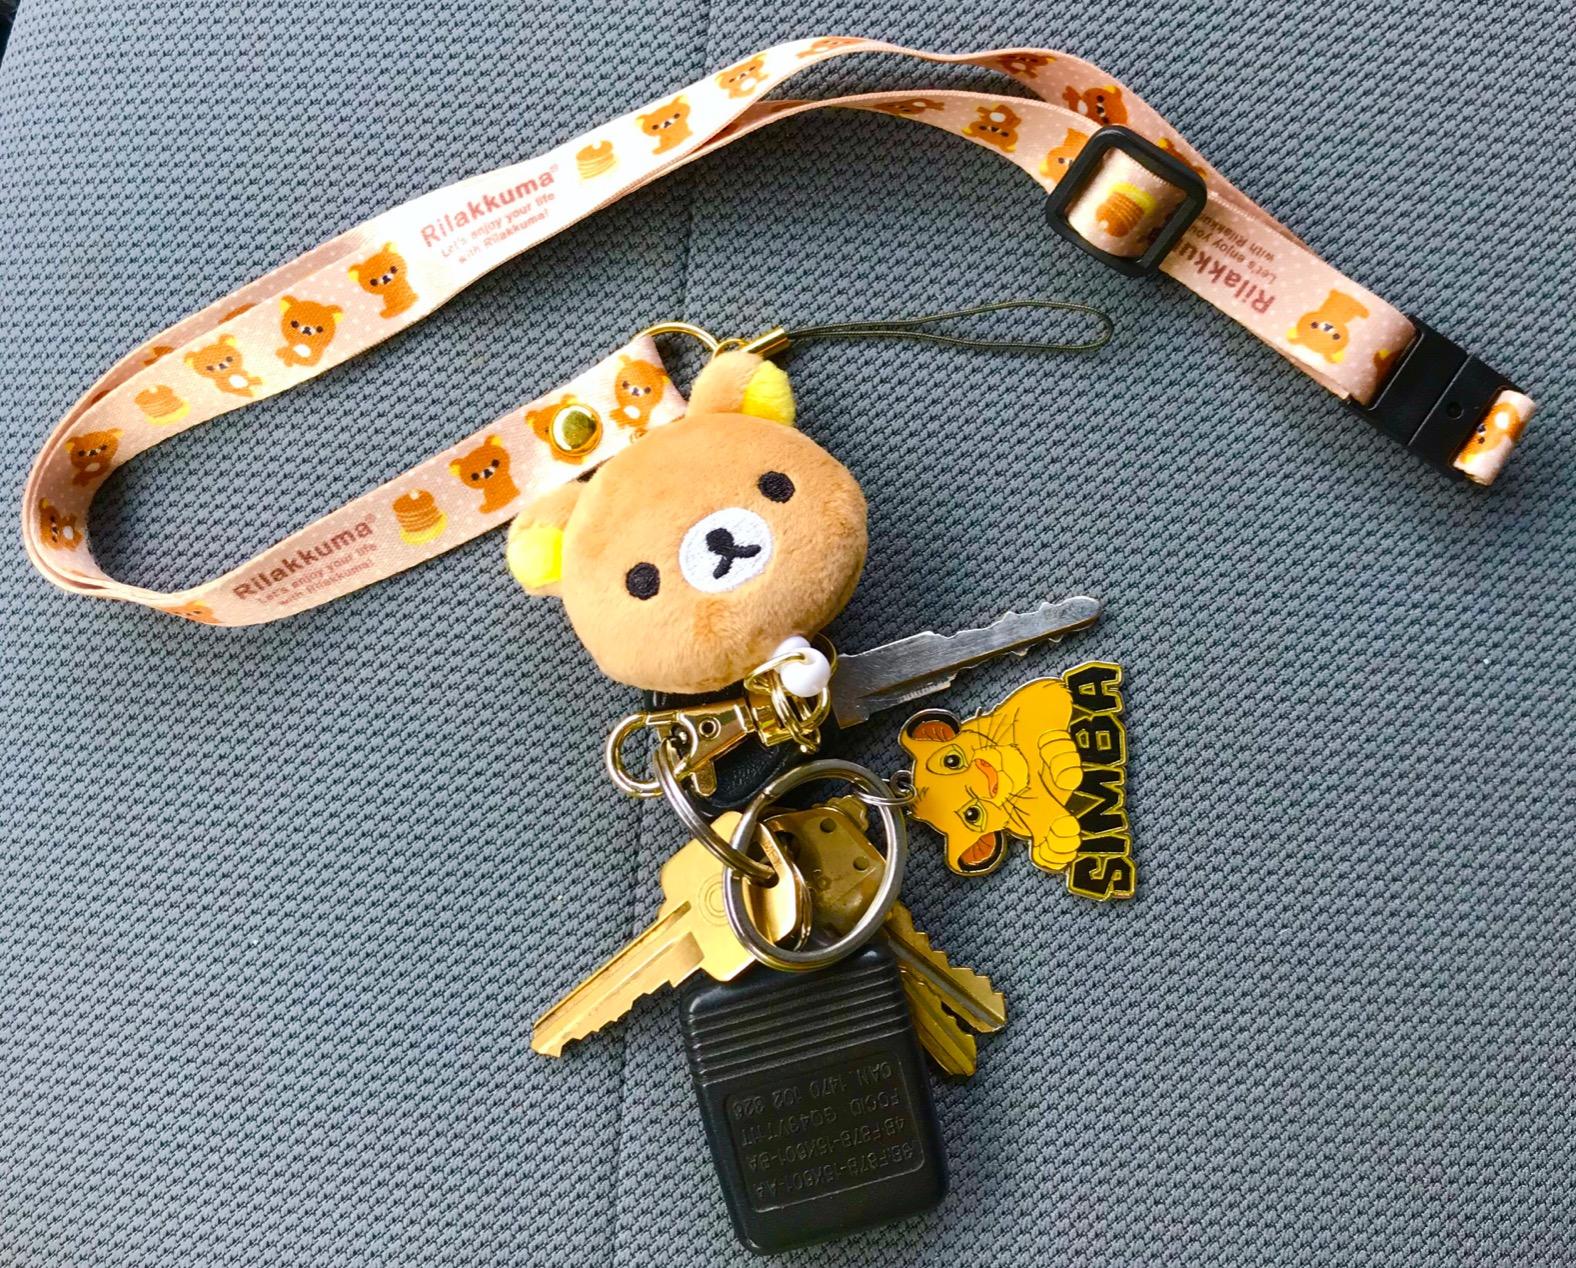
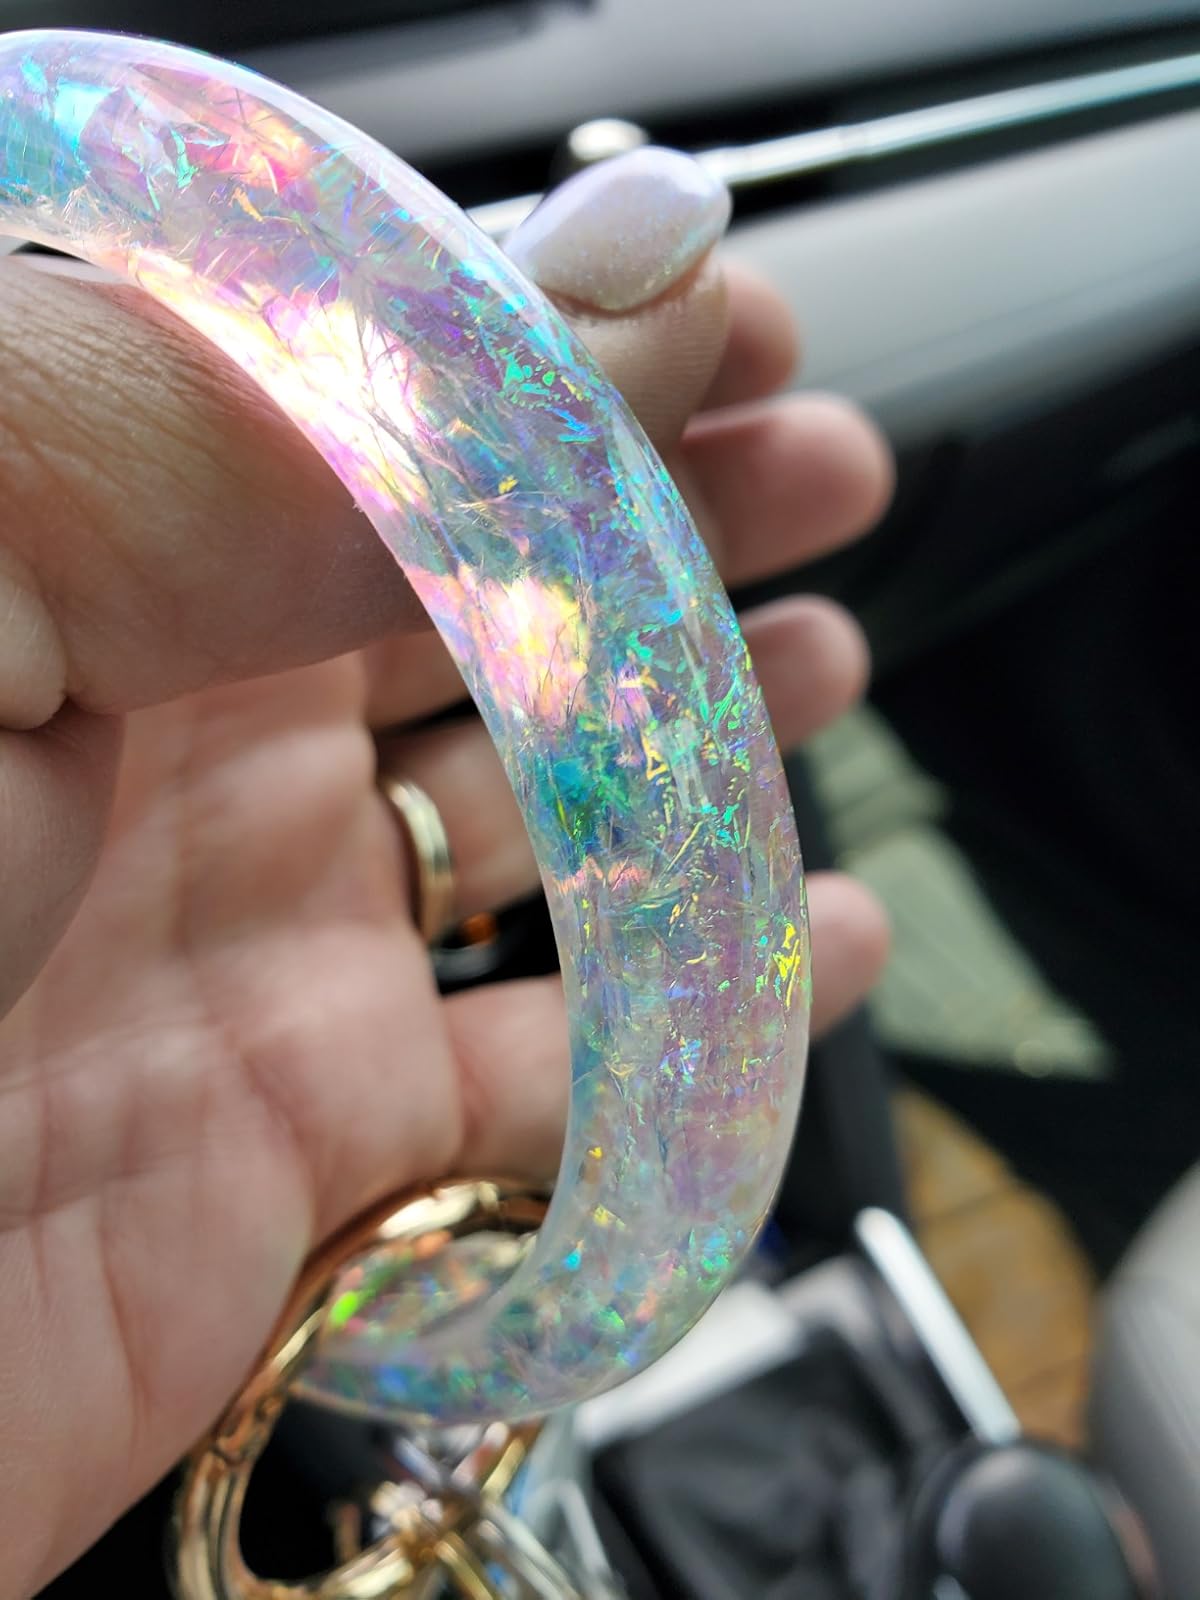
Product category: accessories_keychain
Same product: no